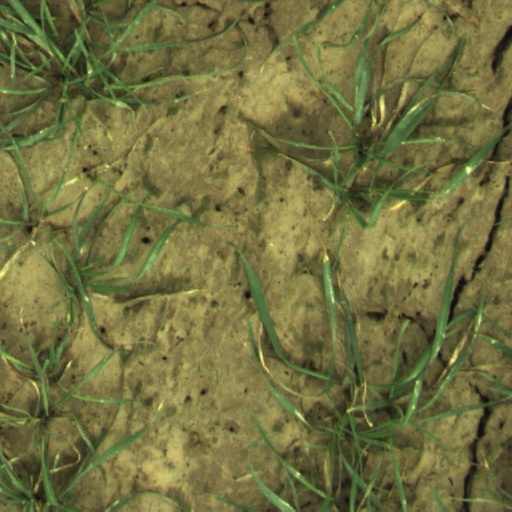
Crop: wheat